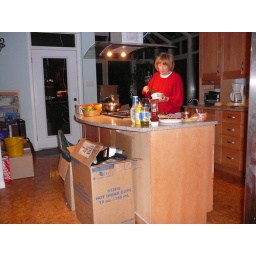
Surrounded by boxes - the kitchen still not complete